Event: Nepal Earthquake
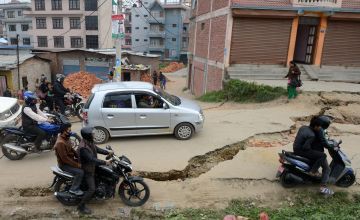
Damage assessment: damage